Prinsesse Maries Allé

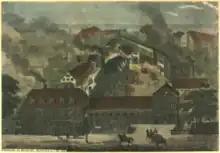
Svanholm Iron Foundry in 1869

A country house named Svanholm was from the 18th century located at the site. In 1853, Peter Andersen established an iron foundry on the property. Svanholm Brewery was at the same time established by Isaac Wulff Heyman to the rear of Andersen's iron foundry.